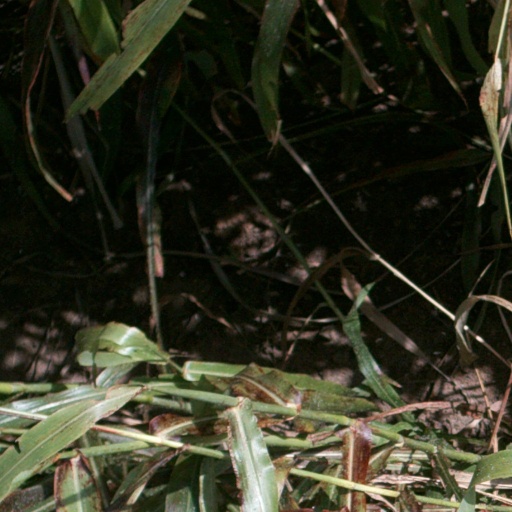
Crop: sorghum